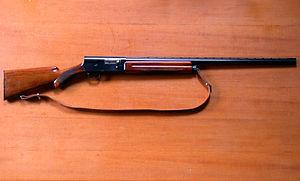
Le FN/Browning Auto-5 fut le premier fusil semi-automatique de chasse apparu sur le marché. 4 000 000 d'Auto-5 furent vendus en 96 ans. En 2013, la FN Herstal a sorti un nouveau fusil de chasse appelé Browning A-5 en misant sur l'aura de l'Auto-5.